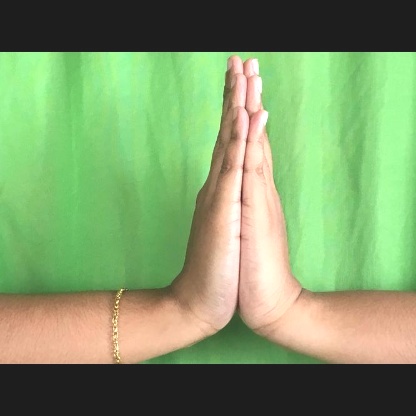
Mudra: Anjali